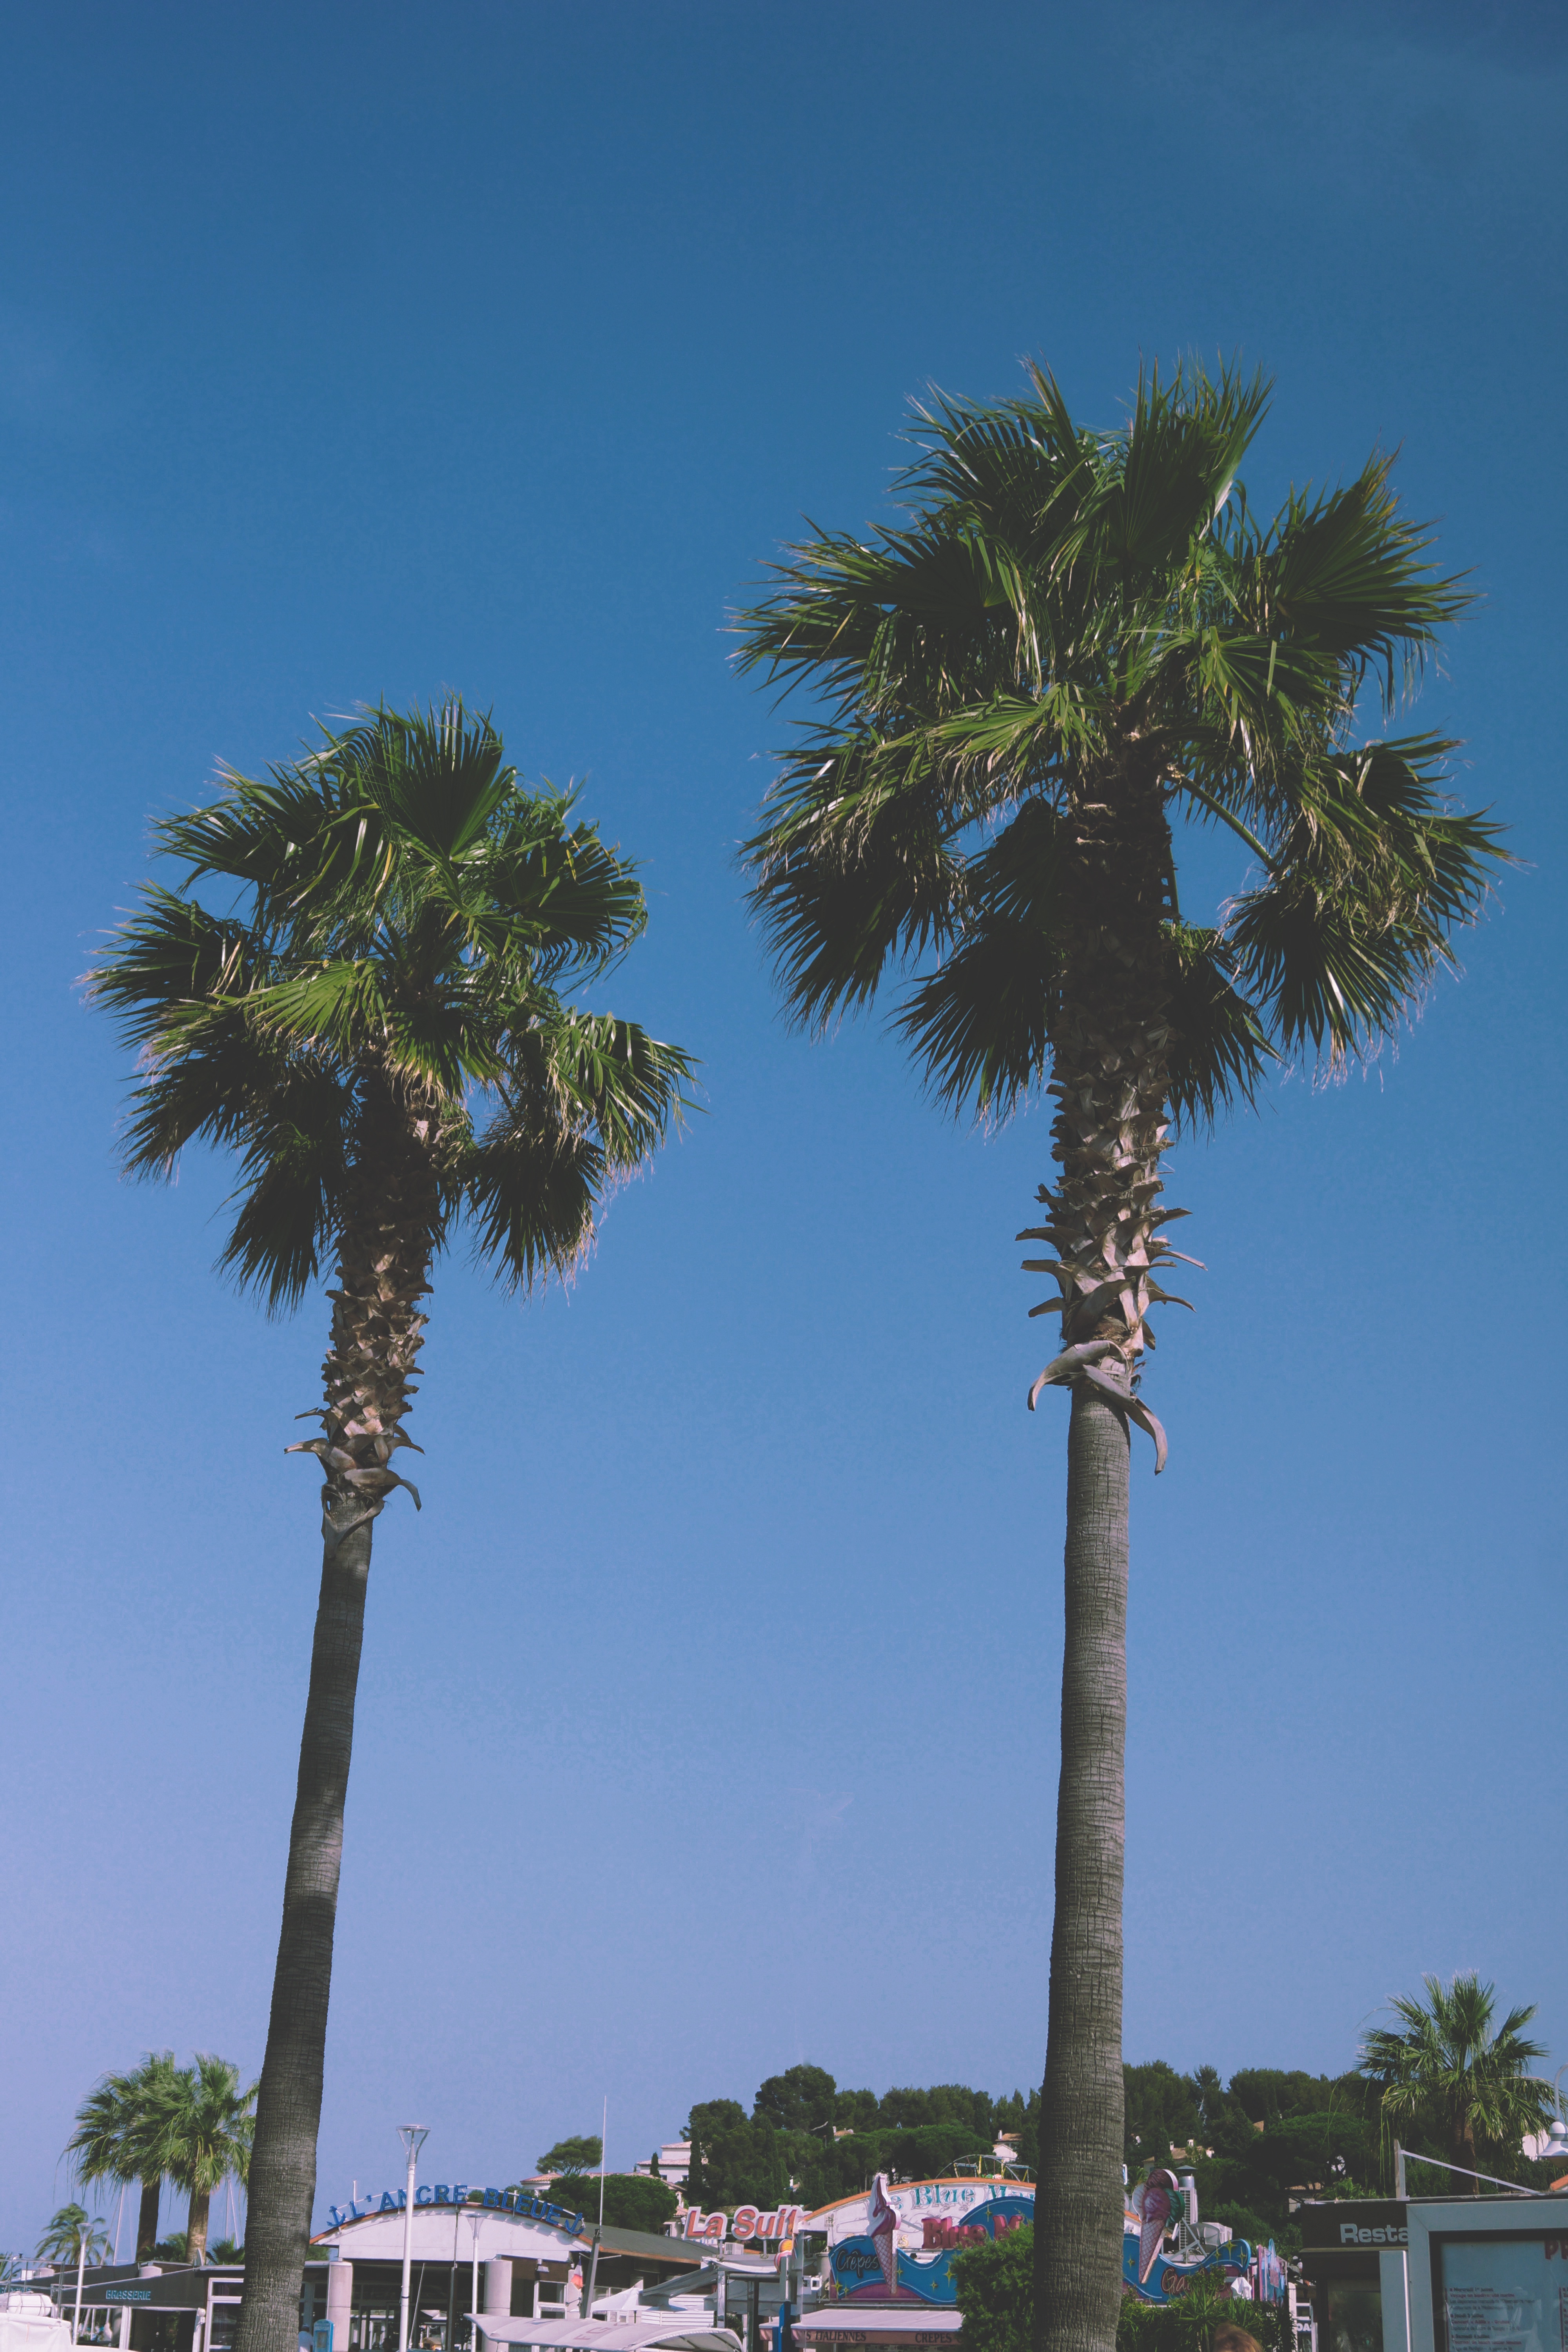
tree, plant, sky, flower, botany, flowering plant, woody plant, land plant, arecales, palm family, borassus flabellifer